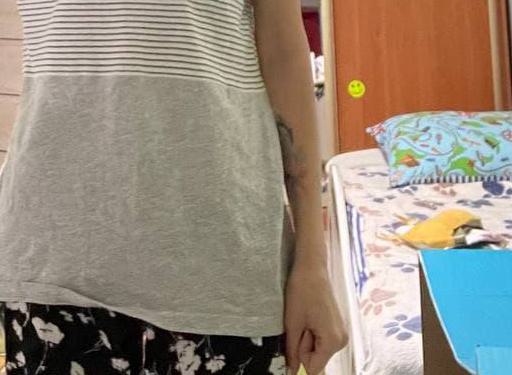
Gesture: no_gesture